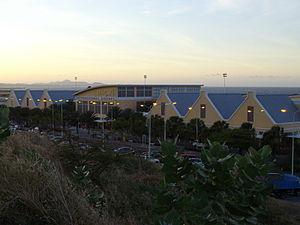
Aéroport international de CuraçaoEspañol: Aeropuerto Internacional Hato
L'aéroport international de Curaçao, également nommé aéroport international Hato, est le principal aéroport de l'île néerlandaise de Curaçao, dans les Caraïbes. Implanté en bord direct de mer, au nord-ouest de Willemstad, ses vols desservent la région caribéenne, les Amériques et l'Europe. Utilisé par les forces armées américaines durant la Seconde Guerre mondiale, l'aéroport dispose d'une piste de 3 410 mètres en asphalte, d'une tour de contrôle et d'un unique terminal civil inauguré en 2006, d'une capacité annuelle de 1,6 million de passagers.